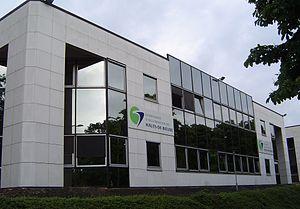
La Communauté d'agglomération des Hauts-de-Bièvre est une ancienne structure intercommunale française située dans les départements des Hauts-de-Seine et de l'Essonne en région Île-de-France.